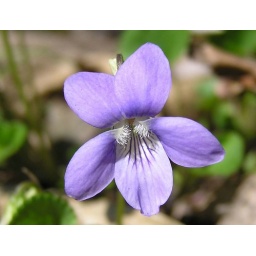
Little spring flowers in the grass